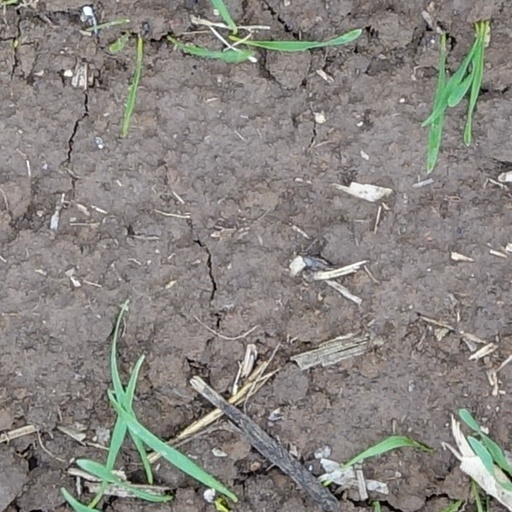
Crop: wheat